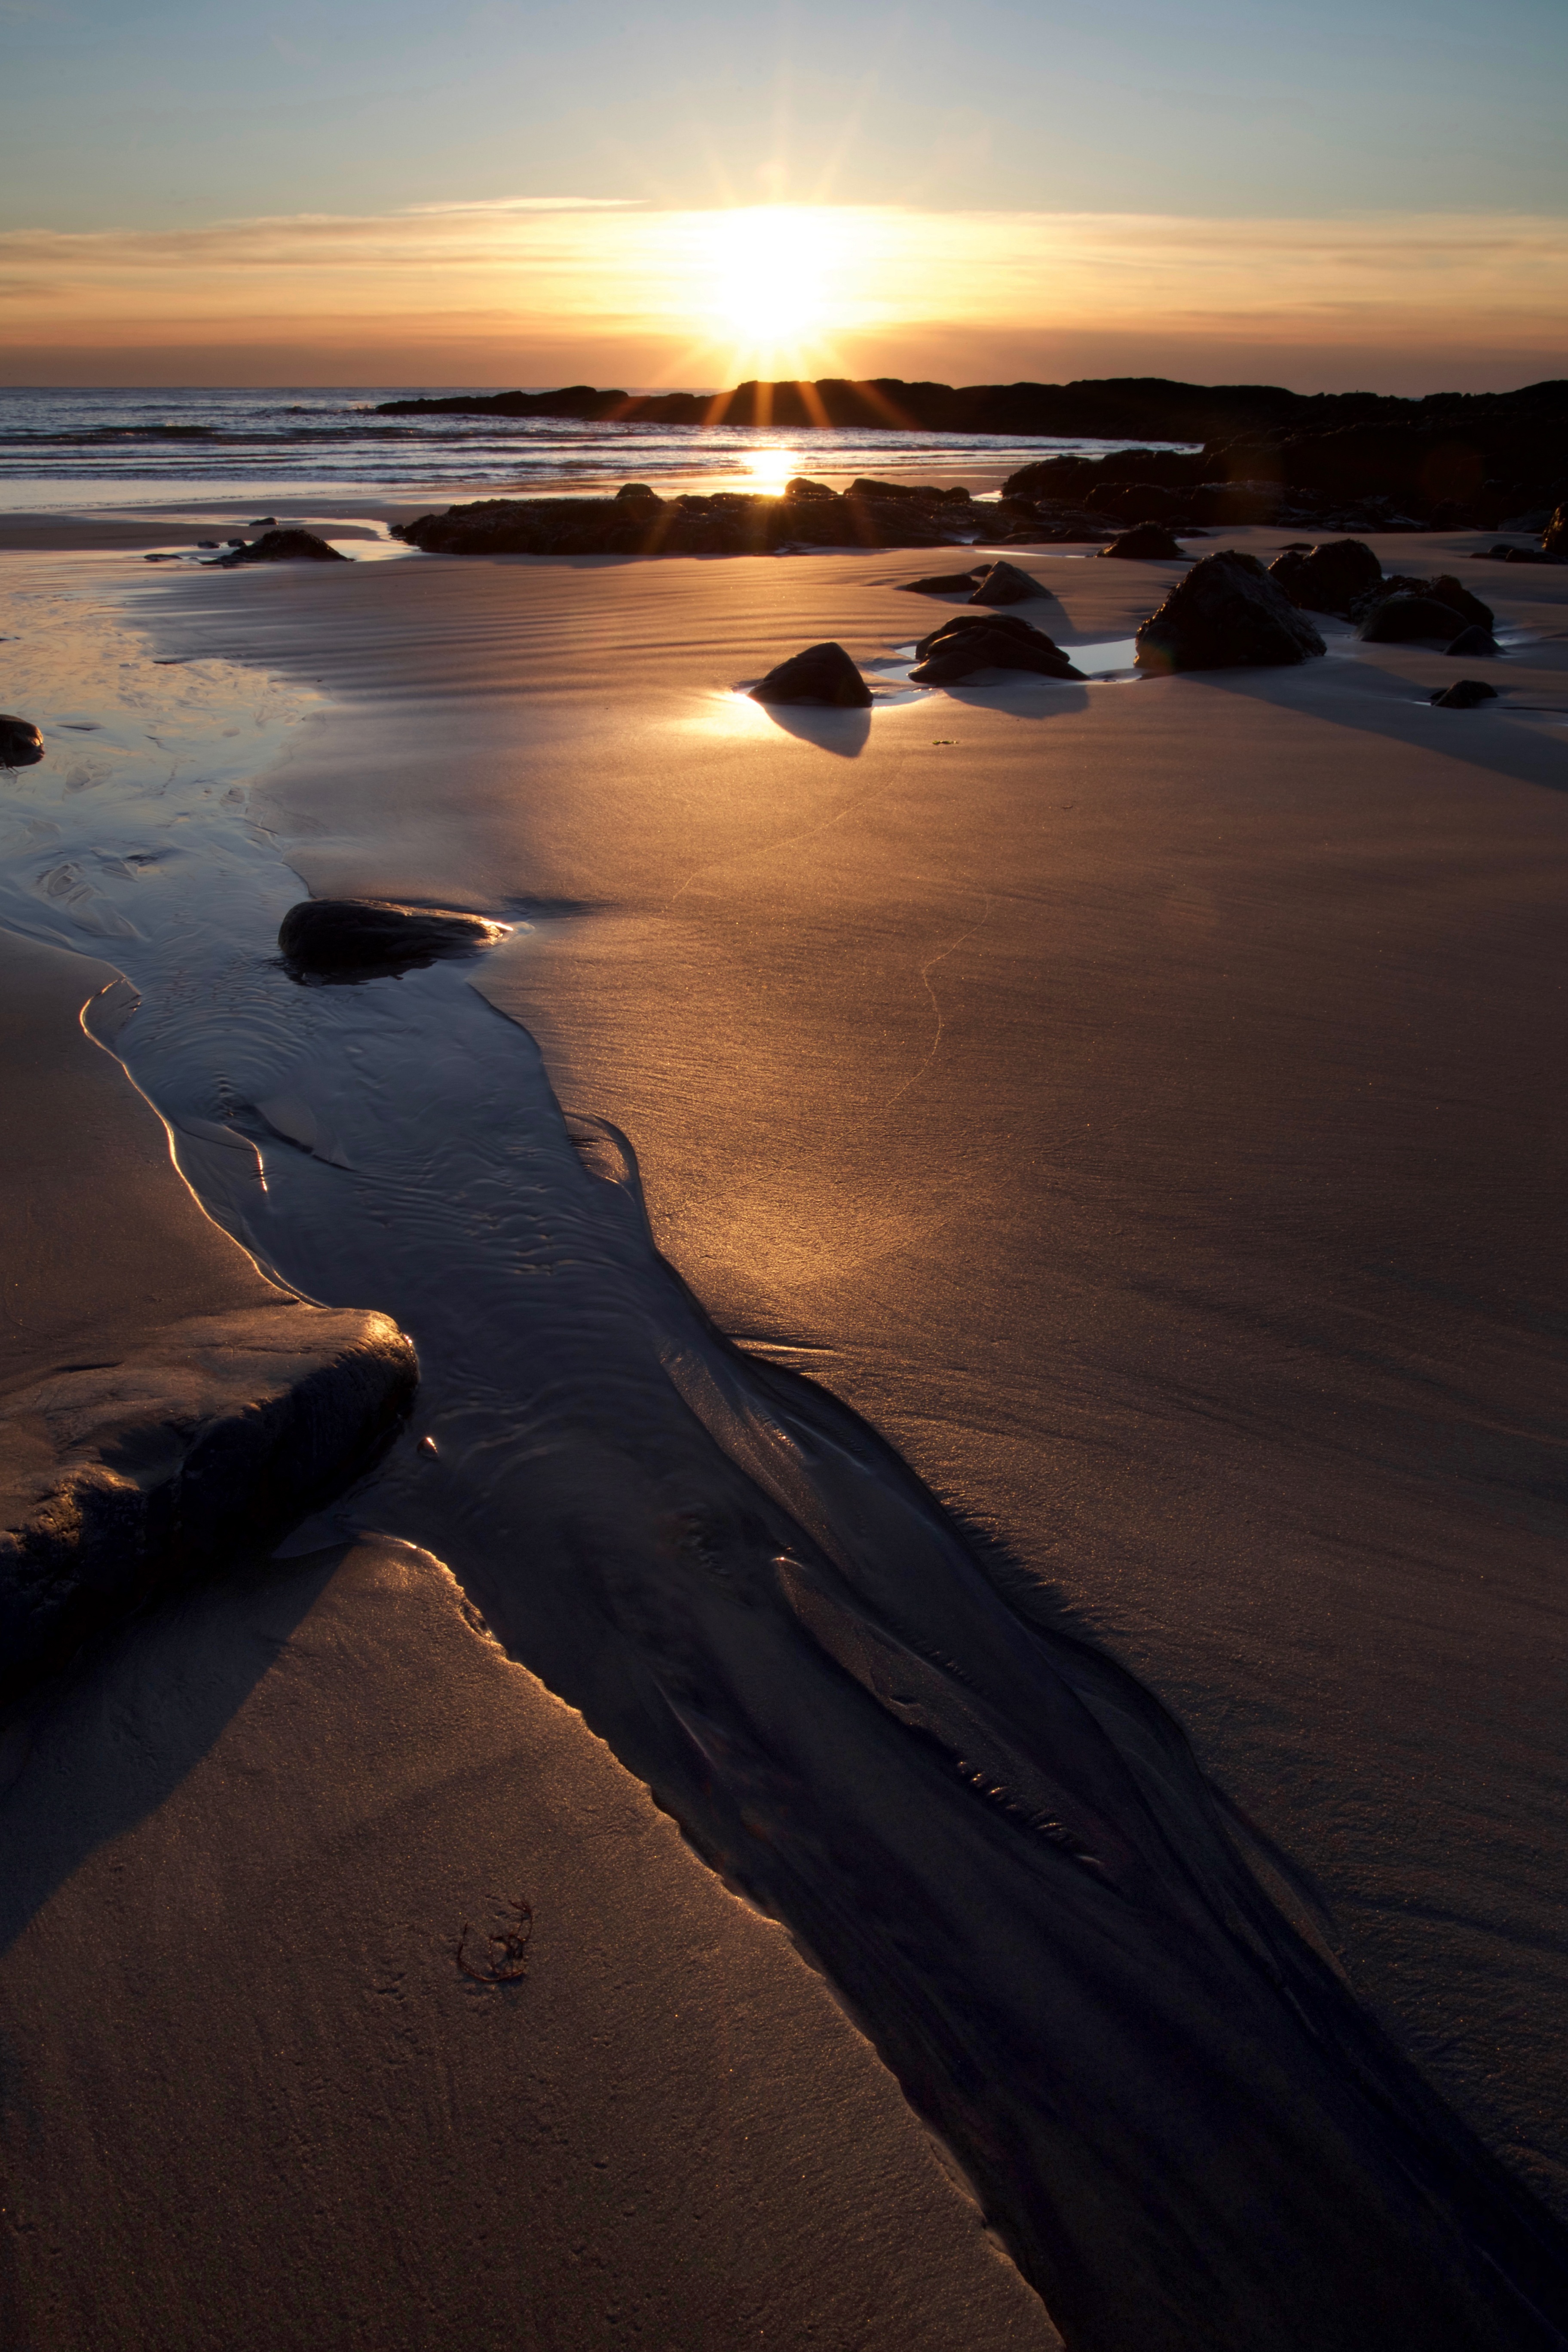
beach, sea, coast, water, sand, rock, ocean, horizon, cloud, sky, sun, sunrise, sunset, sunlight, morning, shore, wave, dawn, dusk, evening, reflection, seascape, bay, seashore, material, body of water, rocks, natural environment, wind wave